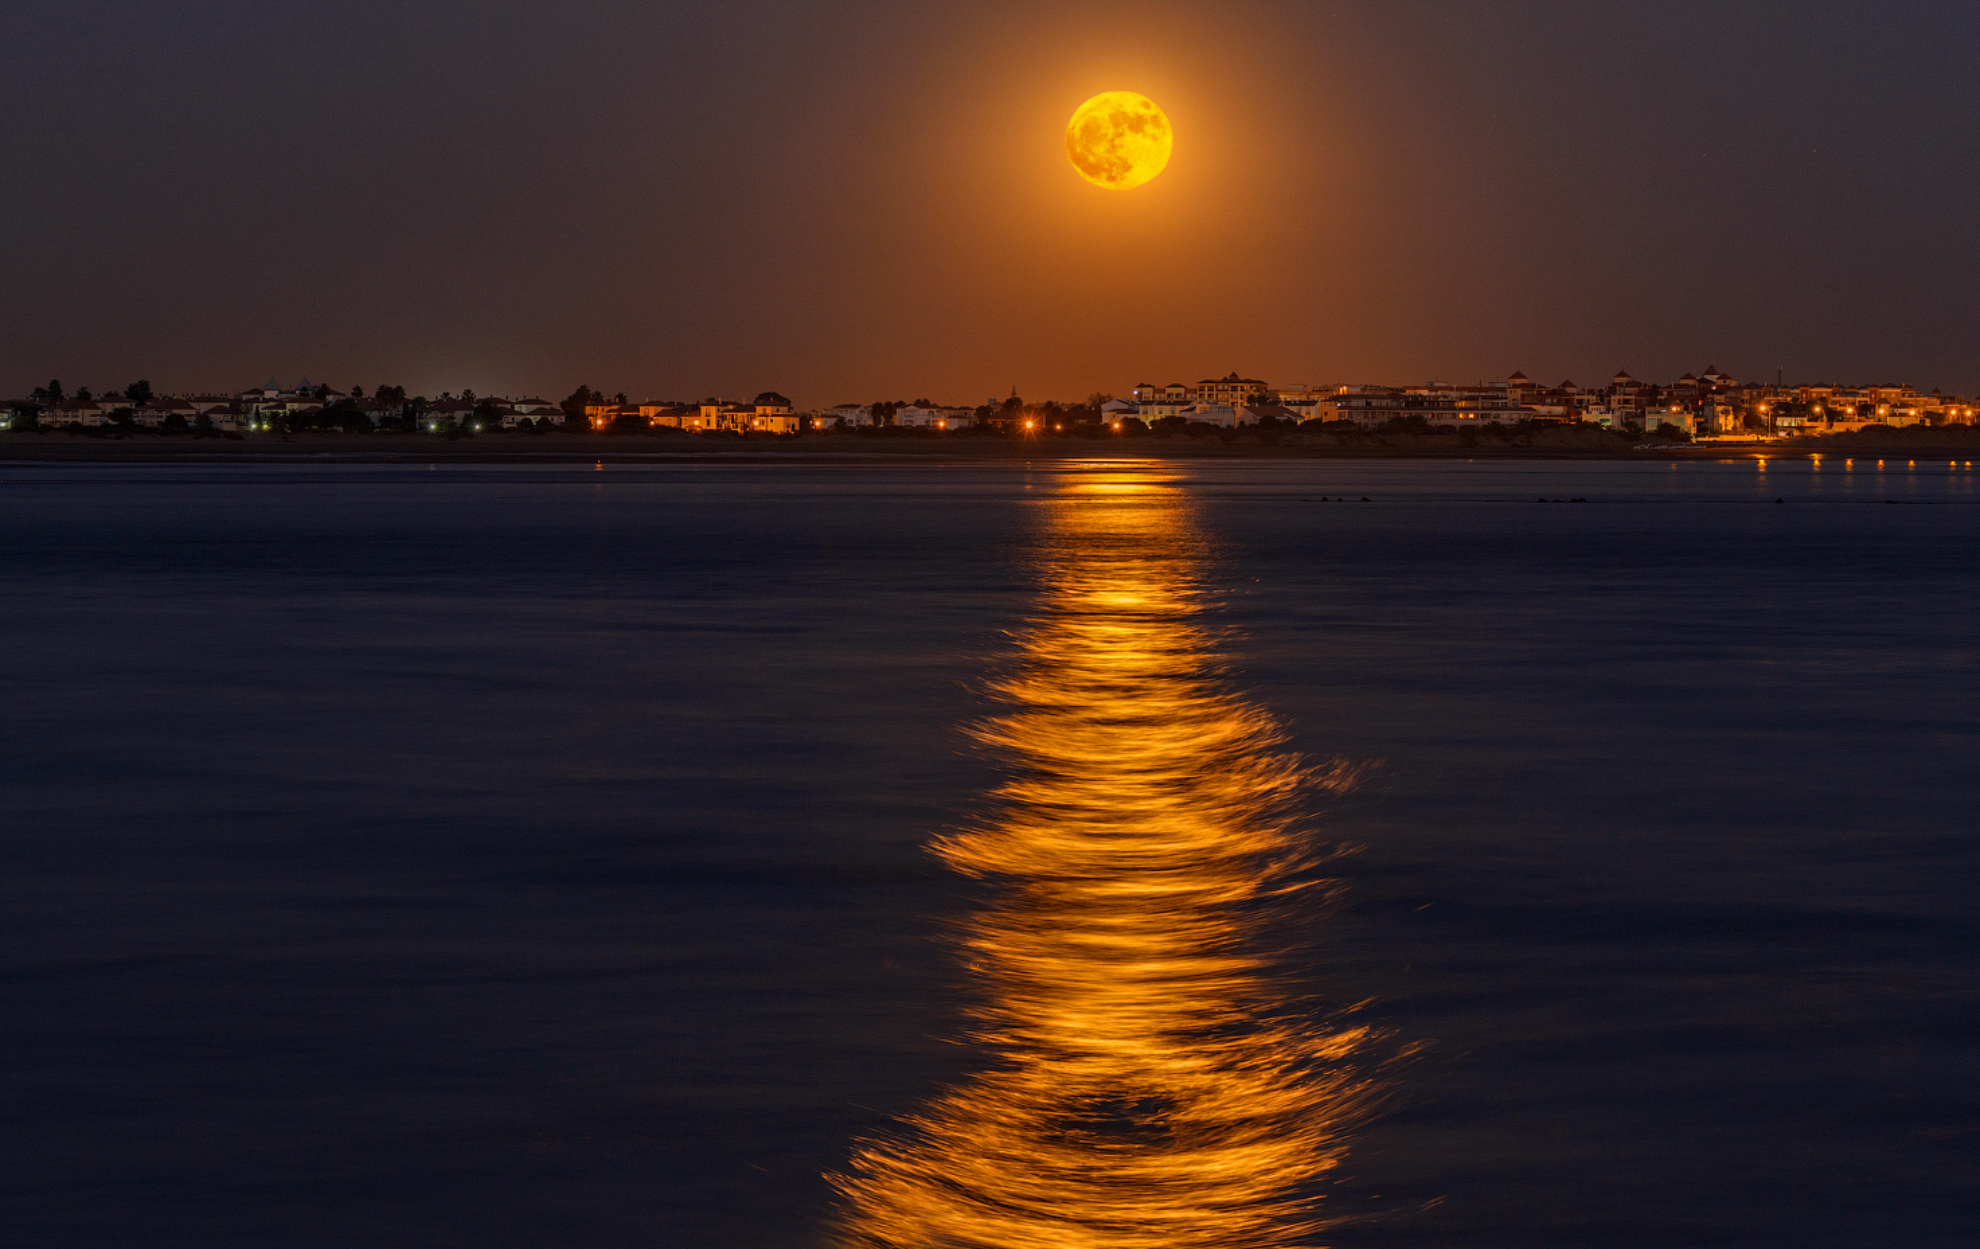
moonlight, sky, horizon, water, sea, reflection, sunset, ocean, wave, dusk, light, evening, calm, sunrise, water resources, afterglow, cloud, morning, sound, sun, waterway, night, dawn, coast, wind wave, atmosphere, sunlight, shore, astronomical object, tide, inlet, river, beach, bay, vacation, landscape, channel, midnight, celestial event